Franco Tosi Meccanica

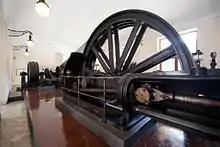
Thermoelectric generator "Regina Margherita", exhibited at the Museo nazionale della scienza e della tecnologia Leonardo da Vinci of Milan.

"Franco Tosi" grew out of an engineering business called, originally, "Cantoni Krumm & C.", which Tosi himself joined as Technical Director in 1876. The firm had originated a couple of years earlier (1874) as a producer, primarily, of textile machinery, but under Tosi's leadership it rapidly reinvented itself as a producer of steam engines, which Tosi had developed for use as the power source for industrial looms. These formed the basis for the company's rapid growth in the closing decades of the nineteenth century. Tosi soon became a shareholder, and in 1881 the company also took his name. In 1894 he became the sole shareholder.